Bochka roof

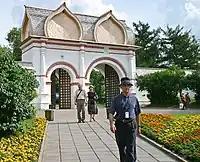
Stone gates in Kolomenskoye, covered with wooden double cross bochka roof. 17th-century.

Typically made of wood, the bochka roof was extensively used both in church and civilian architecture in the 17th to 18th centuries. Later it was sometimes used in Russian Revival style buildings.